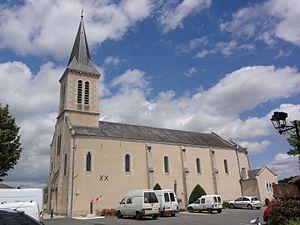
La Chapelle-Montreuil est une commune du Centre-Ouest de la France, située dans le département de la Vienne en région Nouvelle-Aquitaine.